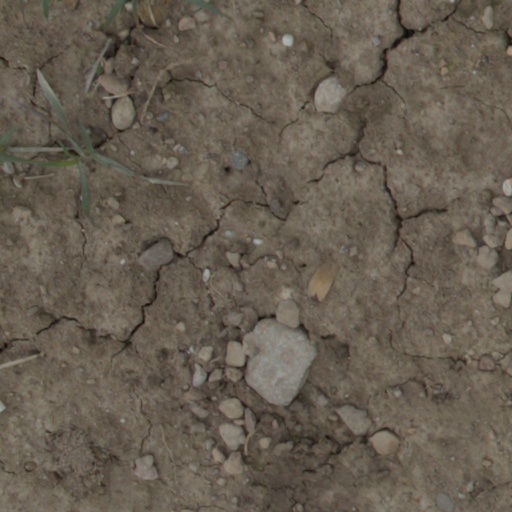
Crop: wheat